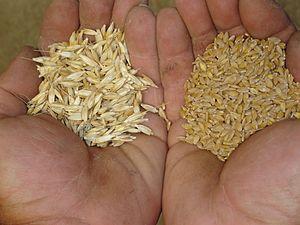
Bruts de récolte de Petit Epeautre de Haute Provence et grains décortiqués de sa bale
La balle ou bale est un coproduit dérivé de la transformation des céréales. Elle est constituée par l'ensemble des glumes ou glumelles qui renferment le grain.